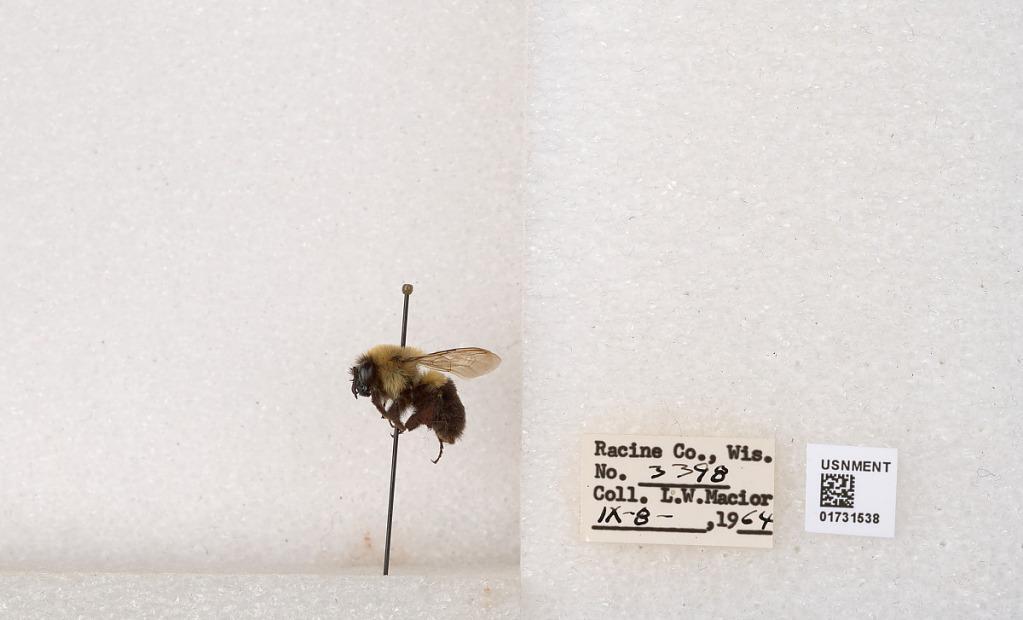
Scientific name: Bombus impatiens Cresson
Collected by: L. Macior
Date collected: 1964-9-8
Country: United States
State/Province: Wisconsin
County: Racine
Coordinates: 42.7299, -87.8123